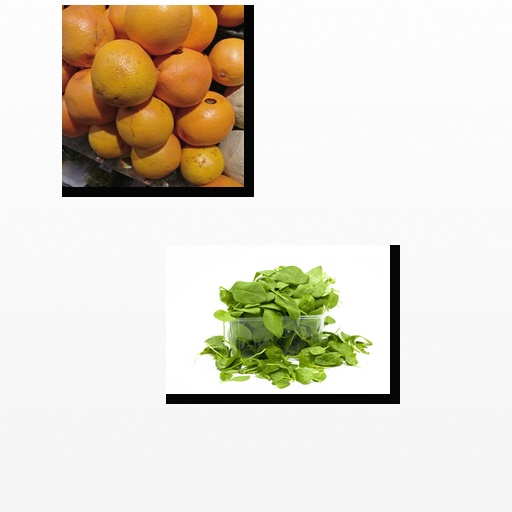
Food items: spinach, red_grapefruit